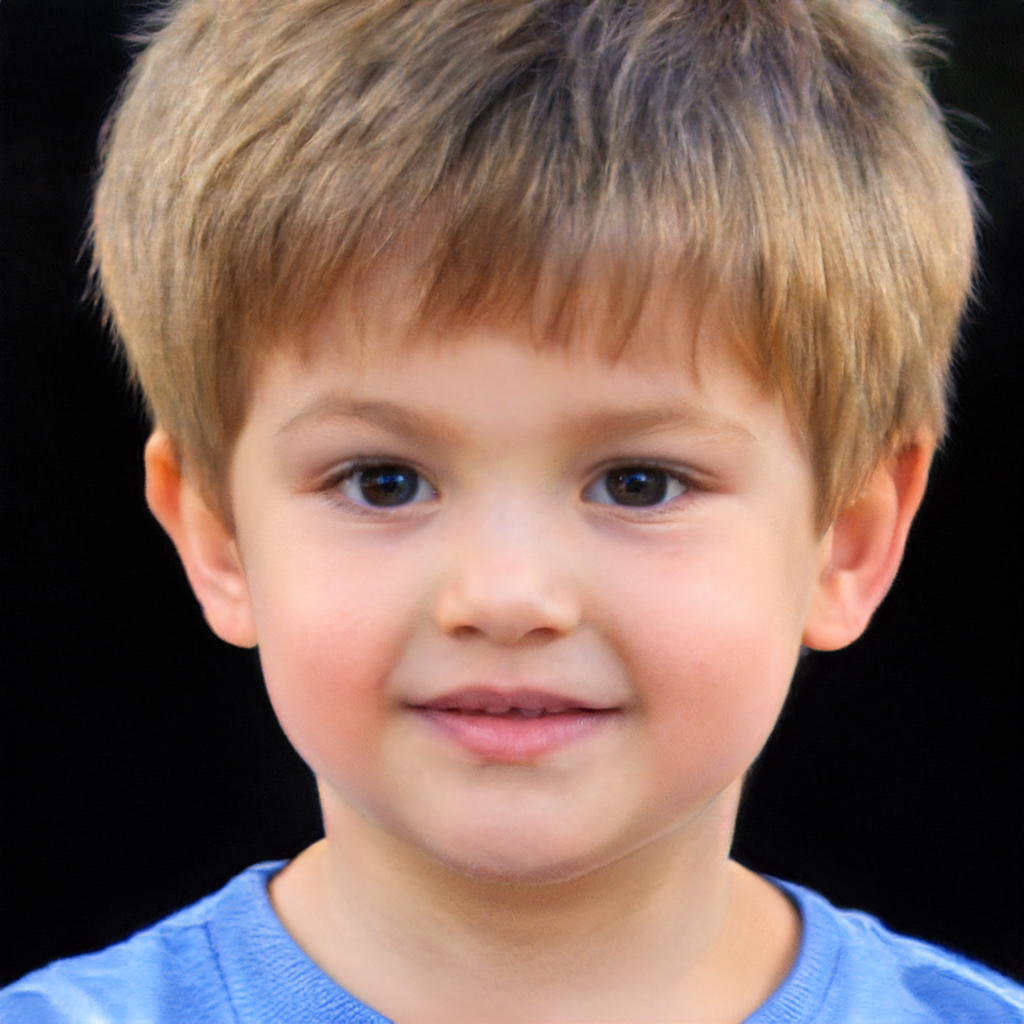
Gender: Male